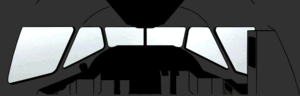
Illustration de l'image de fond utilisée dans Image:Dc10erebus.png. Alors que le vol 901 s'approchait du mont Erebus, il y avait une couche nuageuse de couleur grise autour de ~2400 m/8000 pieds, dissimulant le sommet.
Le 28 novembre 1979, un DC-10 effectuant le vol Air New Zealand 901 s'écrase sur le mont Erebus, en Antarctique, en ne laissant aucun rescapé parmi les 237 passagers et les 20 membres d'équipage. La catastrophe a pour origine l'utilisation d'un plan de vol erroné combinée à une situation météorologique de blanc dehors.